JoJo's Bizarre Adventure

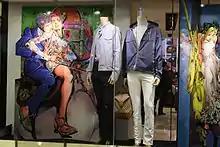
A Gucci store display in 2013, featuring "JoJo's Bizarre Adventure" characters Bruno Bucciarati and Jolyne Cujoh

From September 17 to October 6, 2011, the Gucci store in Shinjuku hosted the Gucci x Hirohiko Araki x Spur "Rohan Kishibe Goes to Gucci" Exhibition, a collaboration between the luxury Italian clothing brand, Araki, and the Japanese fashion magazine The exhibit celebrated the 90th anniversary of Gucci and featured a life-size figure of Rohan Kishibe, as well as numerous illustrations by Araki that included actual pieces of the brand's own 2011–2012 fall/winter collection and his own original fashion designs. The October 2011 issue of "Spur" featured another one-shot manga titled in which Rohan goes to a Gucci factory to discover the secret behind a magical handbag with the characters wearing and using Gucci products. This was followed by another collaboration in the February 2013 issue of "Spur" with starring Jolyne Cujoh from Part 6. A free English translation of the latter was previously available on Gucci's Facebook page. Again, Araki's artwork was featured in Gucci's storefront displays around the world.